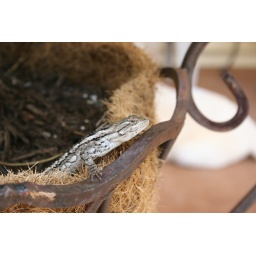
Lizard in flower pot